Mihály Károlyi

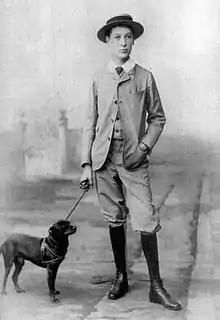
Mihály Károlyi in Franzensbad around 1887.

The Károlyi family were an illustrious, extremely wealthy, Catholic aristocratic family who had played an important role in Hungarian society since the 17th century. His parents were cousins: his father was Count Gyula (Julius) Károlyi (1837 - 1890), his mother was Countess Georgine Károlyi.